Masud Uddin Chowdhury

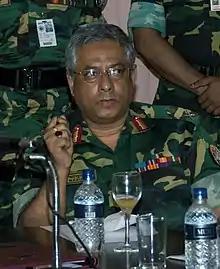
Chowdhury in 2007

Masud Uddin Chowdhury (born 30 June 1954) is a retired three star general of the Bangladesh Army and a politician of Jatiya Party. A former National Defence operative, Chowdhury served as former chief coordinator of the National Coordination Committee on Combating Corruption and Crime during Second Hasina ministry.